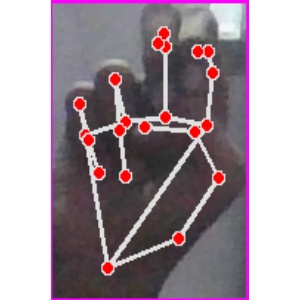
अक्षर: ह